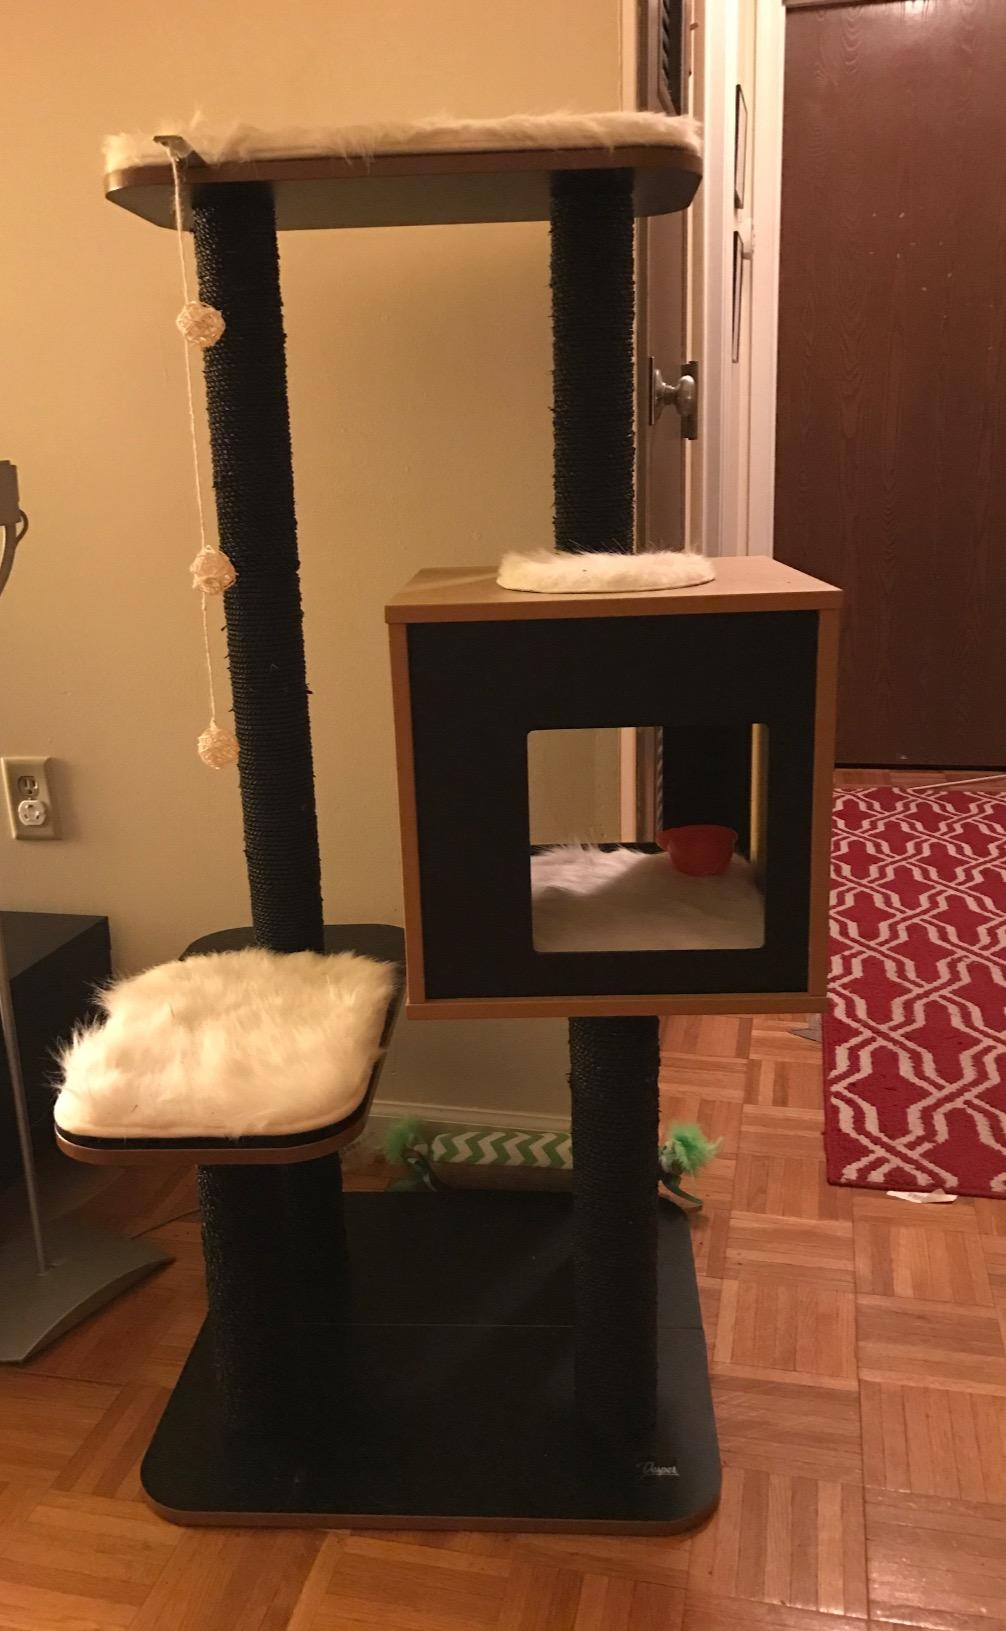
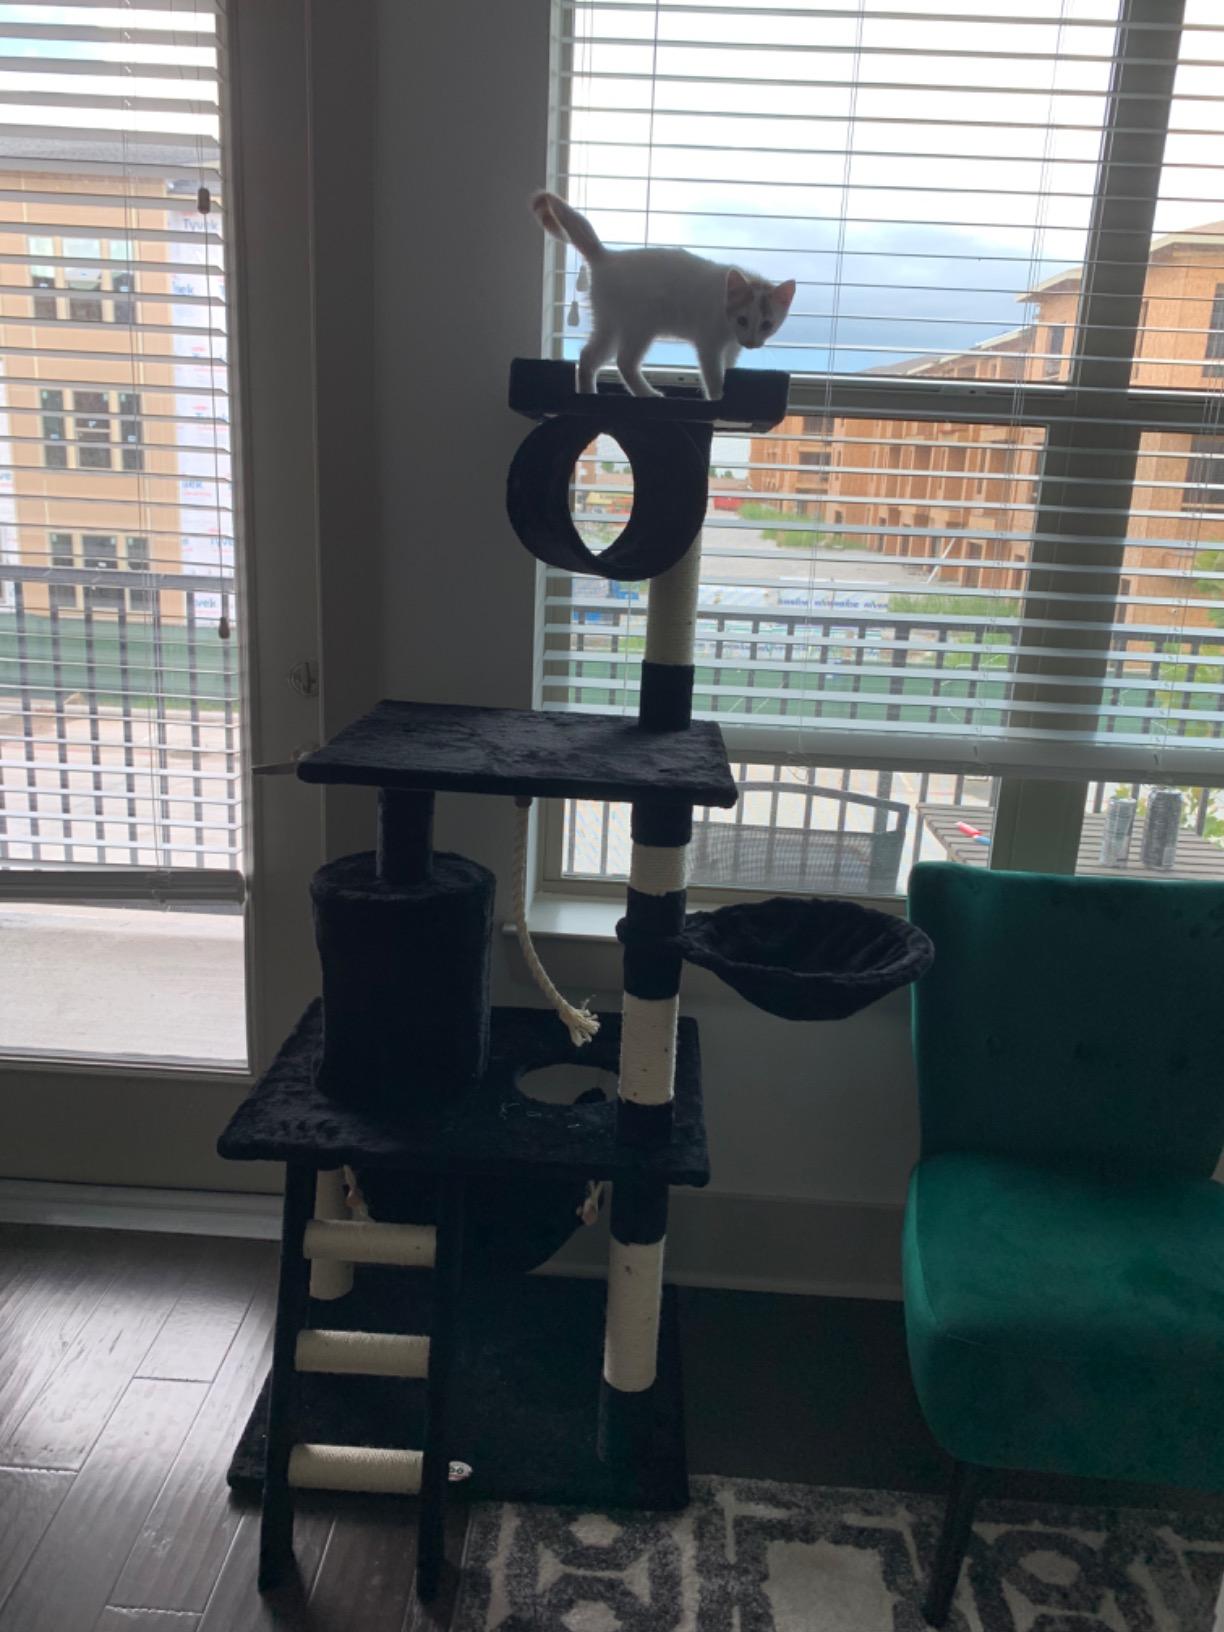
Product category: items_cat tree
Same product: no